China Film Archive

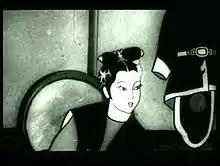
A still from the animated film, "Princess Iron Fan" (1941). The film was screened as part of the 'Restored Treasures' series in May, 2014.

The Archive works closely with other film archives, particularly the Chinese Taipei Film Archive and the Hong Kong Film Archive. Between February and April 2014, the Hong Kong Film Archive screened four films that had recently been restored by the China Film Archive, as part of a 'Restored Treasures' series. The four films presented included the silent, short film "Laborer's Love (1922)," the silent film "Red Heroine" (1929), and the black and white films, "Spring in a Small Town" (1948), and "Captain Guan" (1951). Film critics were also invited to speak to the audience on their opinions of the film and two of the films shown featured a live music accompaniment by Kung Chi-shing and Shame Aspergren.